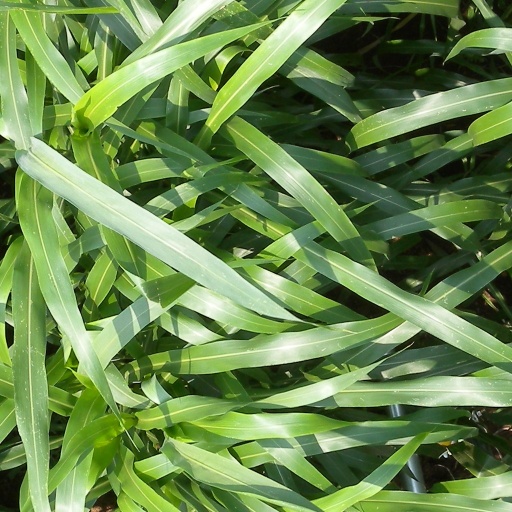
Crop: sorghum